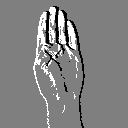
ASL letter: b